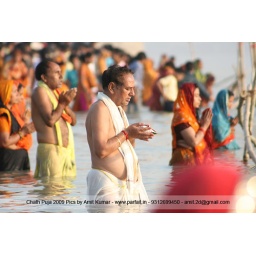
(Chath Vratey) Devotee standing in ganga river praying to sun